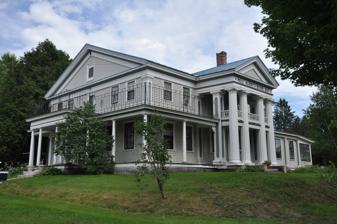
Building: Mill Agent's House
Country: United States of America
Year built: 1851
Historic house in Maine, United States United States historic place Mill Agent's House U.S. National Register of Historic Places Show map of Maine Show map of the United States Location ME 32 at Priest Hill Rd., North Vassalboro, Maine Coordinates 44°29′10″N 69°37′21″W / 44.48611°N 69.62250°W / 44.48611; -69.62250 Area 0.5 acres (0.20 ha) Built 1851 ( 1851 ) Architectural style Greek Revival NRHP reference No. 83003645 Added to NRHP October 6, 1983 The Mill Agent's House is a historic house at Maine State Route 32 and Priest Hill Road in North Vassalboro, Maine .  Built in 1851 for the manager overseeing the village's textile mill , it is a large and distinctive example of Greek Revival architecture.  It was listed on the National Register of Historic Places in 1983. Description and history The Mill Agent's House stands in the center of the village of North Vassalboro, on a large landscaped lot at the southeast corner of SR 32 and Priest Hill Road, and diametrically opposite the intersection from the mill complex.  It is a 2 + 1 ⁄ 2 -story wood-frame structure, with a gabled roof and clapboard siding.  Its main facade faces west, and is dominated by an off-center projecting gabled portico, with Doric columns supporting an entablature and pedimented gable.  There are two window bays to the left of the portico, and three to the right.  A single-story porch extends across the other portions of the front and around to the north side, where there is a secondary facade facing Priest Hill Road.  The right side of the porch on the main facade has been enclosed, and the supports on the left portion are replacement Colonial Revival columns. The North Vassalboro Manufacturing Woolen Company was founded in 1836, and built this house in 1851 for Thomas Lang, son of the founder and the overseeing agent for the operation.  The house was sold by the mill ownership in 1955, and served for a time as a nursing home before becoming a private residence. See also National Register of Historic Places listings in Kennebec County, Maine References